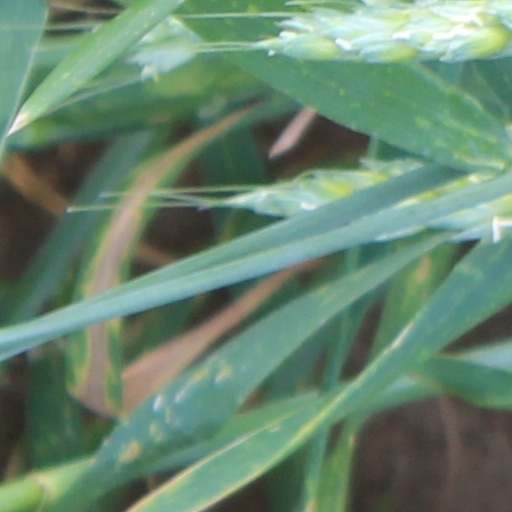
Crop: wheat